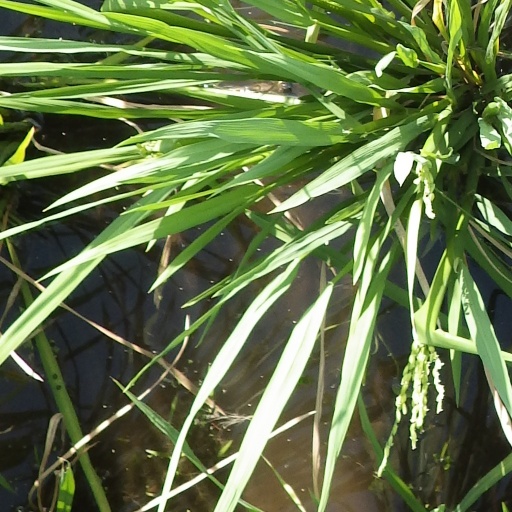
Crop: rice